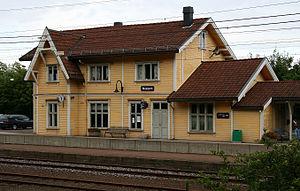
La ligne du Vestfold est une ligne norvégienne de chemin de fer. Elle relie les villes de Drammen et Skien sur une distance de 148 km
La gare de Skoppum est une gare ferroviaire norvégienne de la ligne du Vestfold, située sur le territoire de la commune de Horten, dans le comté de Vestfold og Telemark.